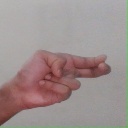
अक्षर: ह